Federalist No. 2

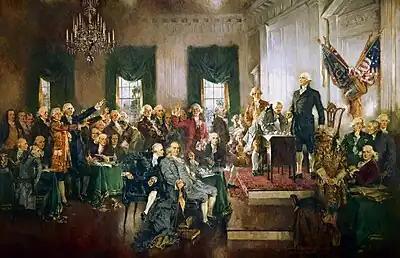
Jay argued that the Constitutional Convention provided a better forum for the creation of a government because it was convened in peacetime.

"Federalist" No. 2 established the main idea of the "Federalist Papers" that Americans were a national community with a common interest that necessitated unity. This idea was a direct response to one of the main ideas of the Anti-Federalist Papers, which argued that Americans were too different from one another to form a single nation. In particular, Jay seized upon the idea that different industries necessitated different cultures, arguing that it actually promoted trade between the states and made national identity stronger. Addressing Anti-Federalists, Jay argued that it was only recently that the idea of federalism was challenged, saying that it had "until lately been a received and uncontradicted opinion". He accused Anti-Federalists of being politicians that sought division rather than unity, describing them as only following personal interest or failing to understand the consequences of their actions. He compared the Anti-Federalists to the Loyalists of the revolution, arguing that their opposition to ratification could be likened to Loyalist opposition to independence.